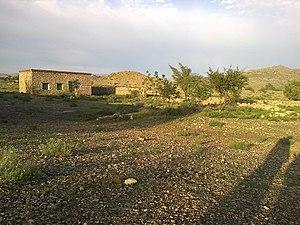
Le district d'Hangu est une subdivision administrative de la province de Khyber Pakhtunkhwa au Pakistan. Constitué autour de sa capitale Hangu, le district est entouré par les agences tribales du Waziristan du Nord, de Kurram et d'Orakzai à l'ouest et au nord. À l'est, on trouve le district de Kohat et au sud le district de Karak.